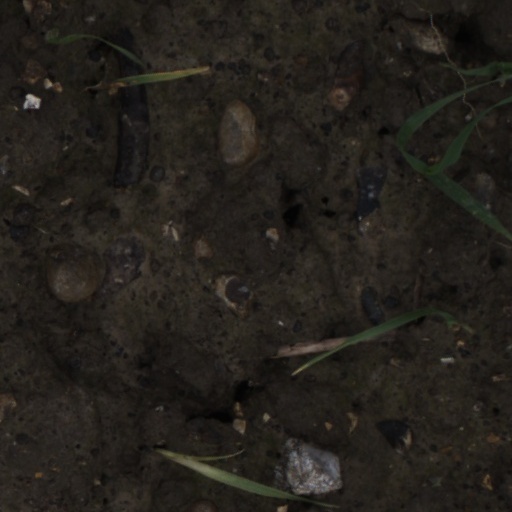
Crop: wheat